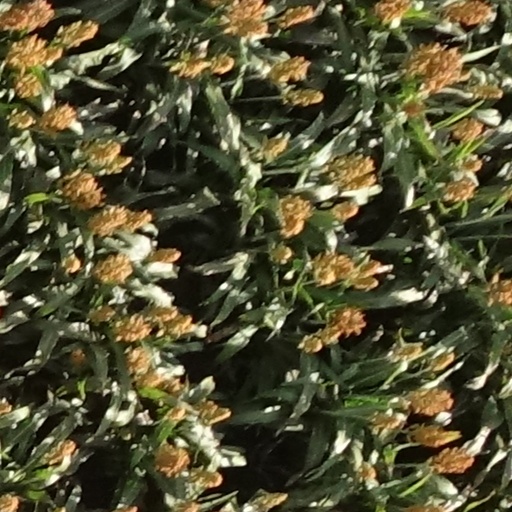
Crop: sorghum